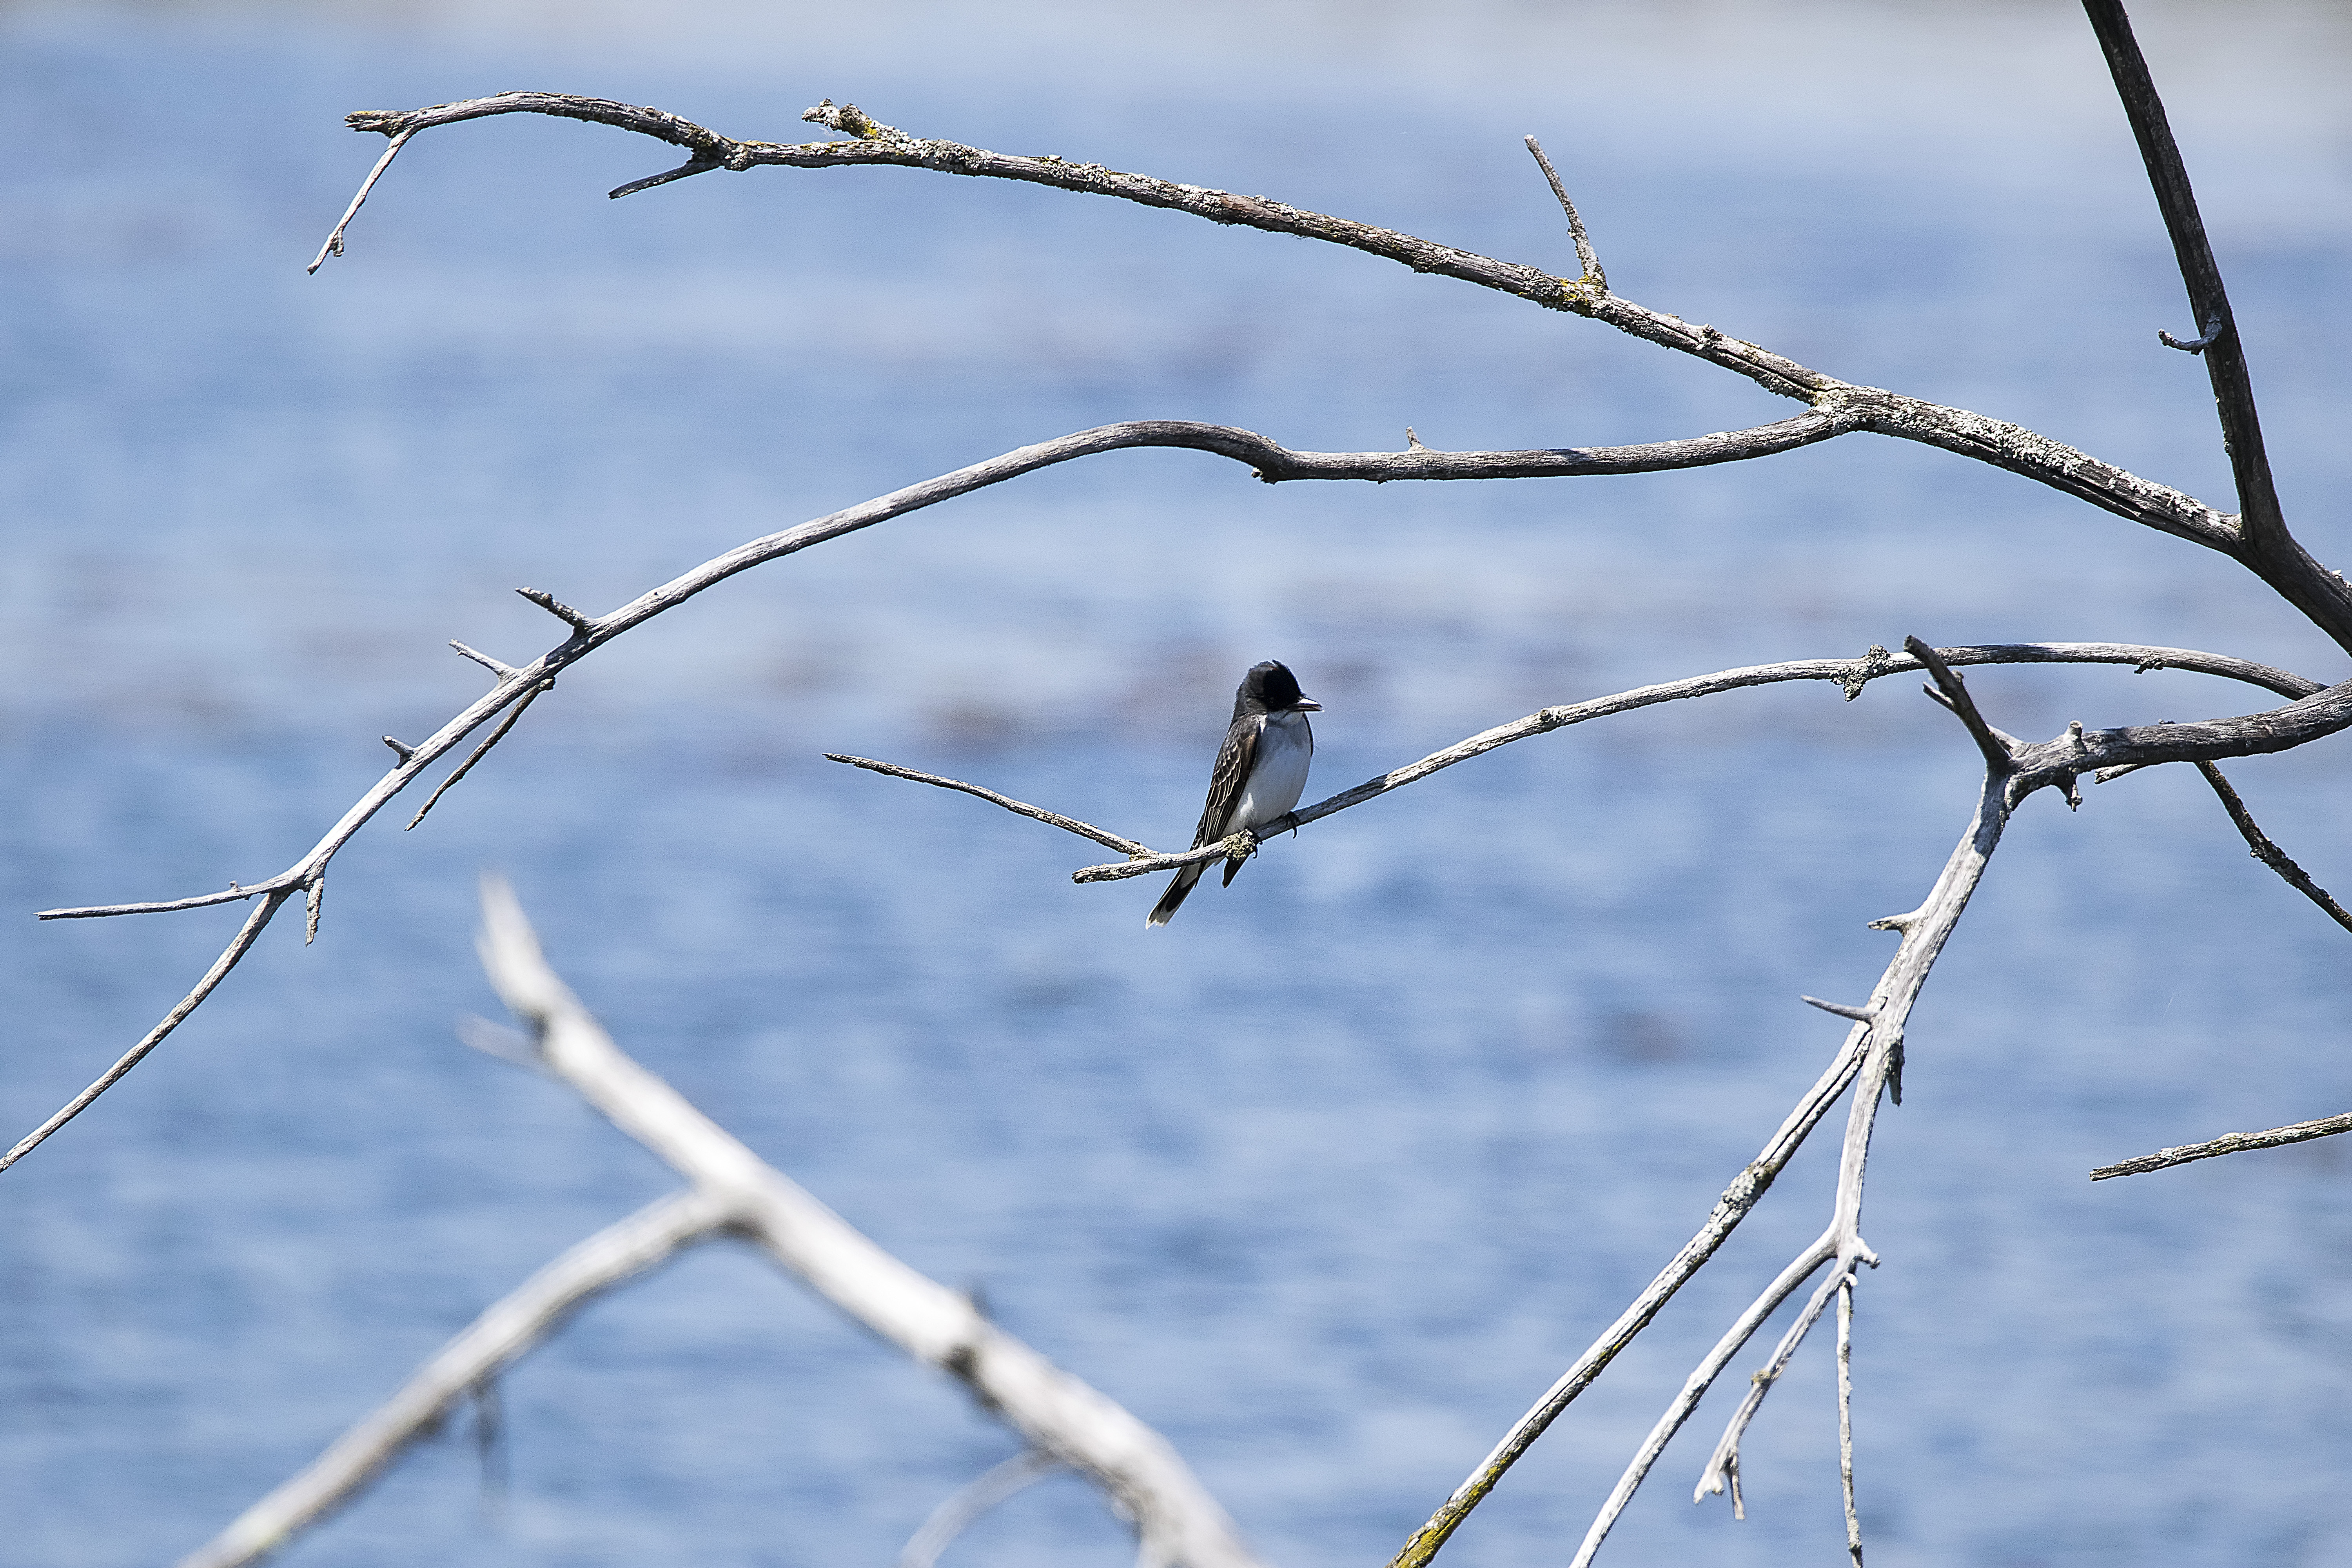
tree, nature, branch, snow, winter, bird, fence, sky, flower, wind, frost, ice, line, spring, season, twig, canada, eastern, quebec, sherbrooke, oiseau, tyran, tritri, kingbird, freezing, outdoor structure, wire fencing, perching bird